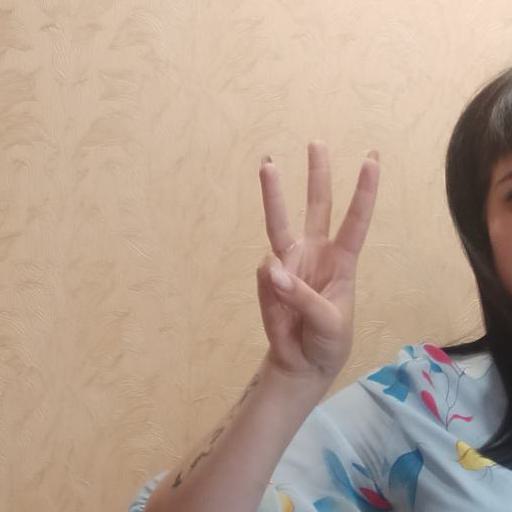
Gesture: three